First Unitarian Church of Providence

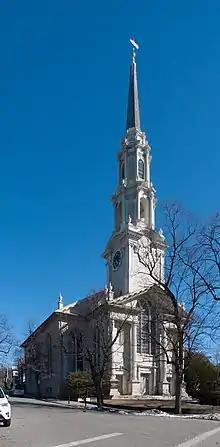

First Unitarian Church of Providence is an American Unitarian Universalist congregation located at the corner of Benefit and Benevolent Streets in Providence, Rhode Island. The congregation was founded in 1723, and the current church building was dedicated in 1816. For many years it was known as the First Congregational Church of Providence.